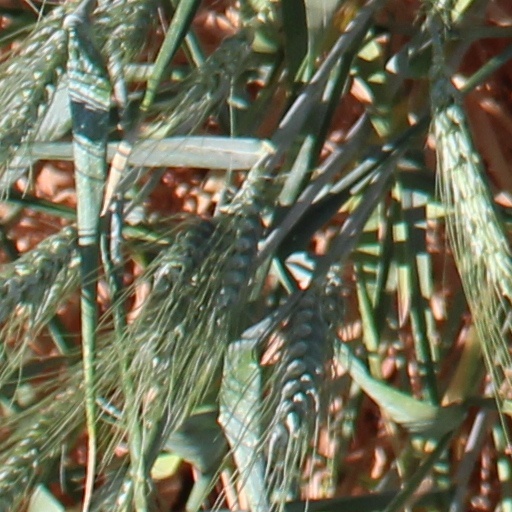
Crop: wheat